Immortal (professional wrestling)

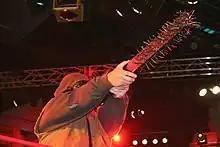
Abyss with "Janice"

Abyss began prophesizing the arrival of "they" on 10.10.10 at Bound for Glory, and attempted to gain the TNA World Heavyweight Championship for "they" by brutally attacking the champion Rob Van Dam with his new weapon of choice, Janice (a 2x4 covered with nails), sidelining him for over a month. As a result of the injury, Bischoff stripped Van Dam of the TNA World Heavyweight Championship and announced a tournament to determine a new champion.